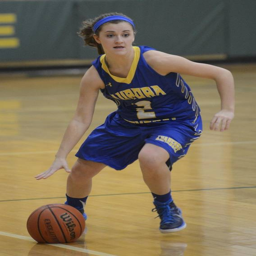
images at girls basketball game .